Cadaujac station

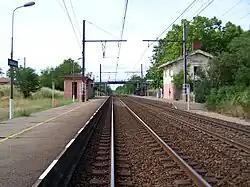
Train station of Cadaujac (Gironde, France, tracks toward Bordeaux

Cadaujac is a railway station in Cadaujac, Nouvelle-Aquitaine, France. The station is located on the Bordeaux–Sète railway line. The station is served by TER (local) services operated by SNCF.